Visual arts in Israel

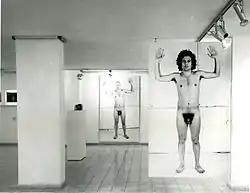
Gideon GechtmanExposure (Installation view), 1975

Conceptual Post-Minimalist Installation artists Avital Geva, Joshua Neustein, Micha Ullman, Buky Schwartz, Benni Efrat, Zvi Goldstein, Yocheved Weinfeld, Adina Bar-On, Nahum Tevet, Or Ner, Michael Gitlin, Pinchas Cohen Gan discarded the conventions of taste, the heroics of authenticity, and provincial narrative. By sheer force and power of evading ‘taste’ while yet remaining in the context of art, art could be redefined, its field expanded and the artist liberated to achieve unique existence and value. (see Clement Greenberg)